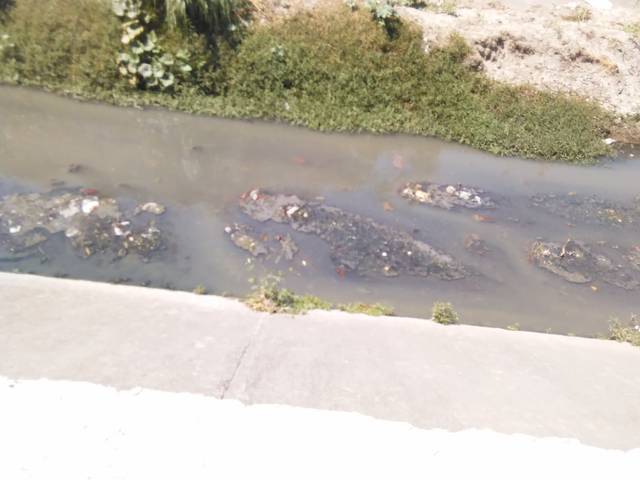
Region: Mexico
Coordinates: 21.489, -104.875